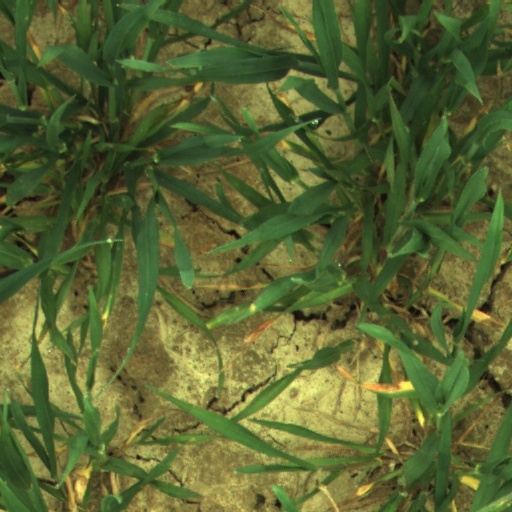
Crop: wheat